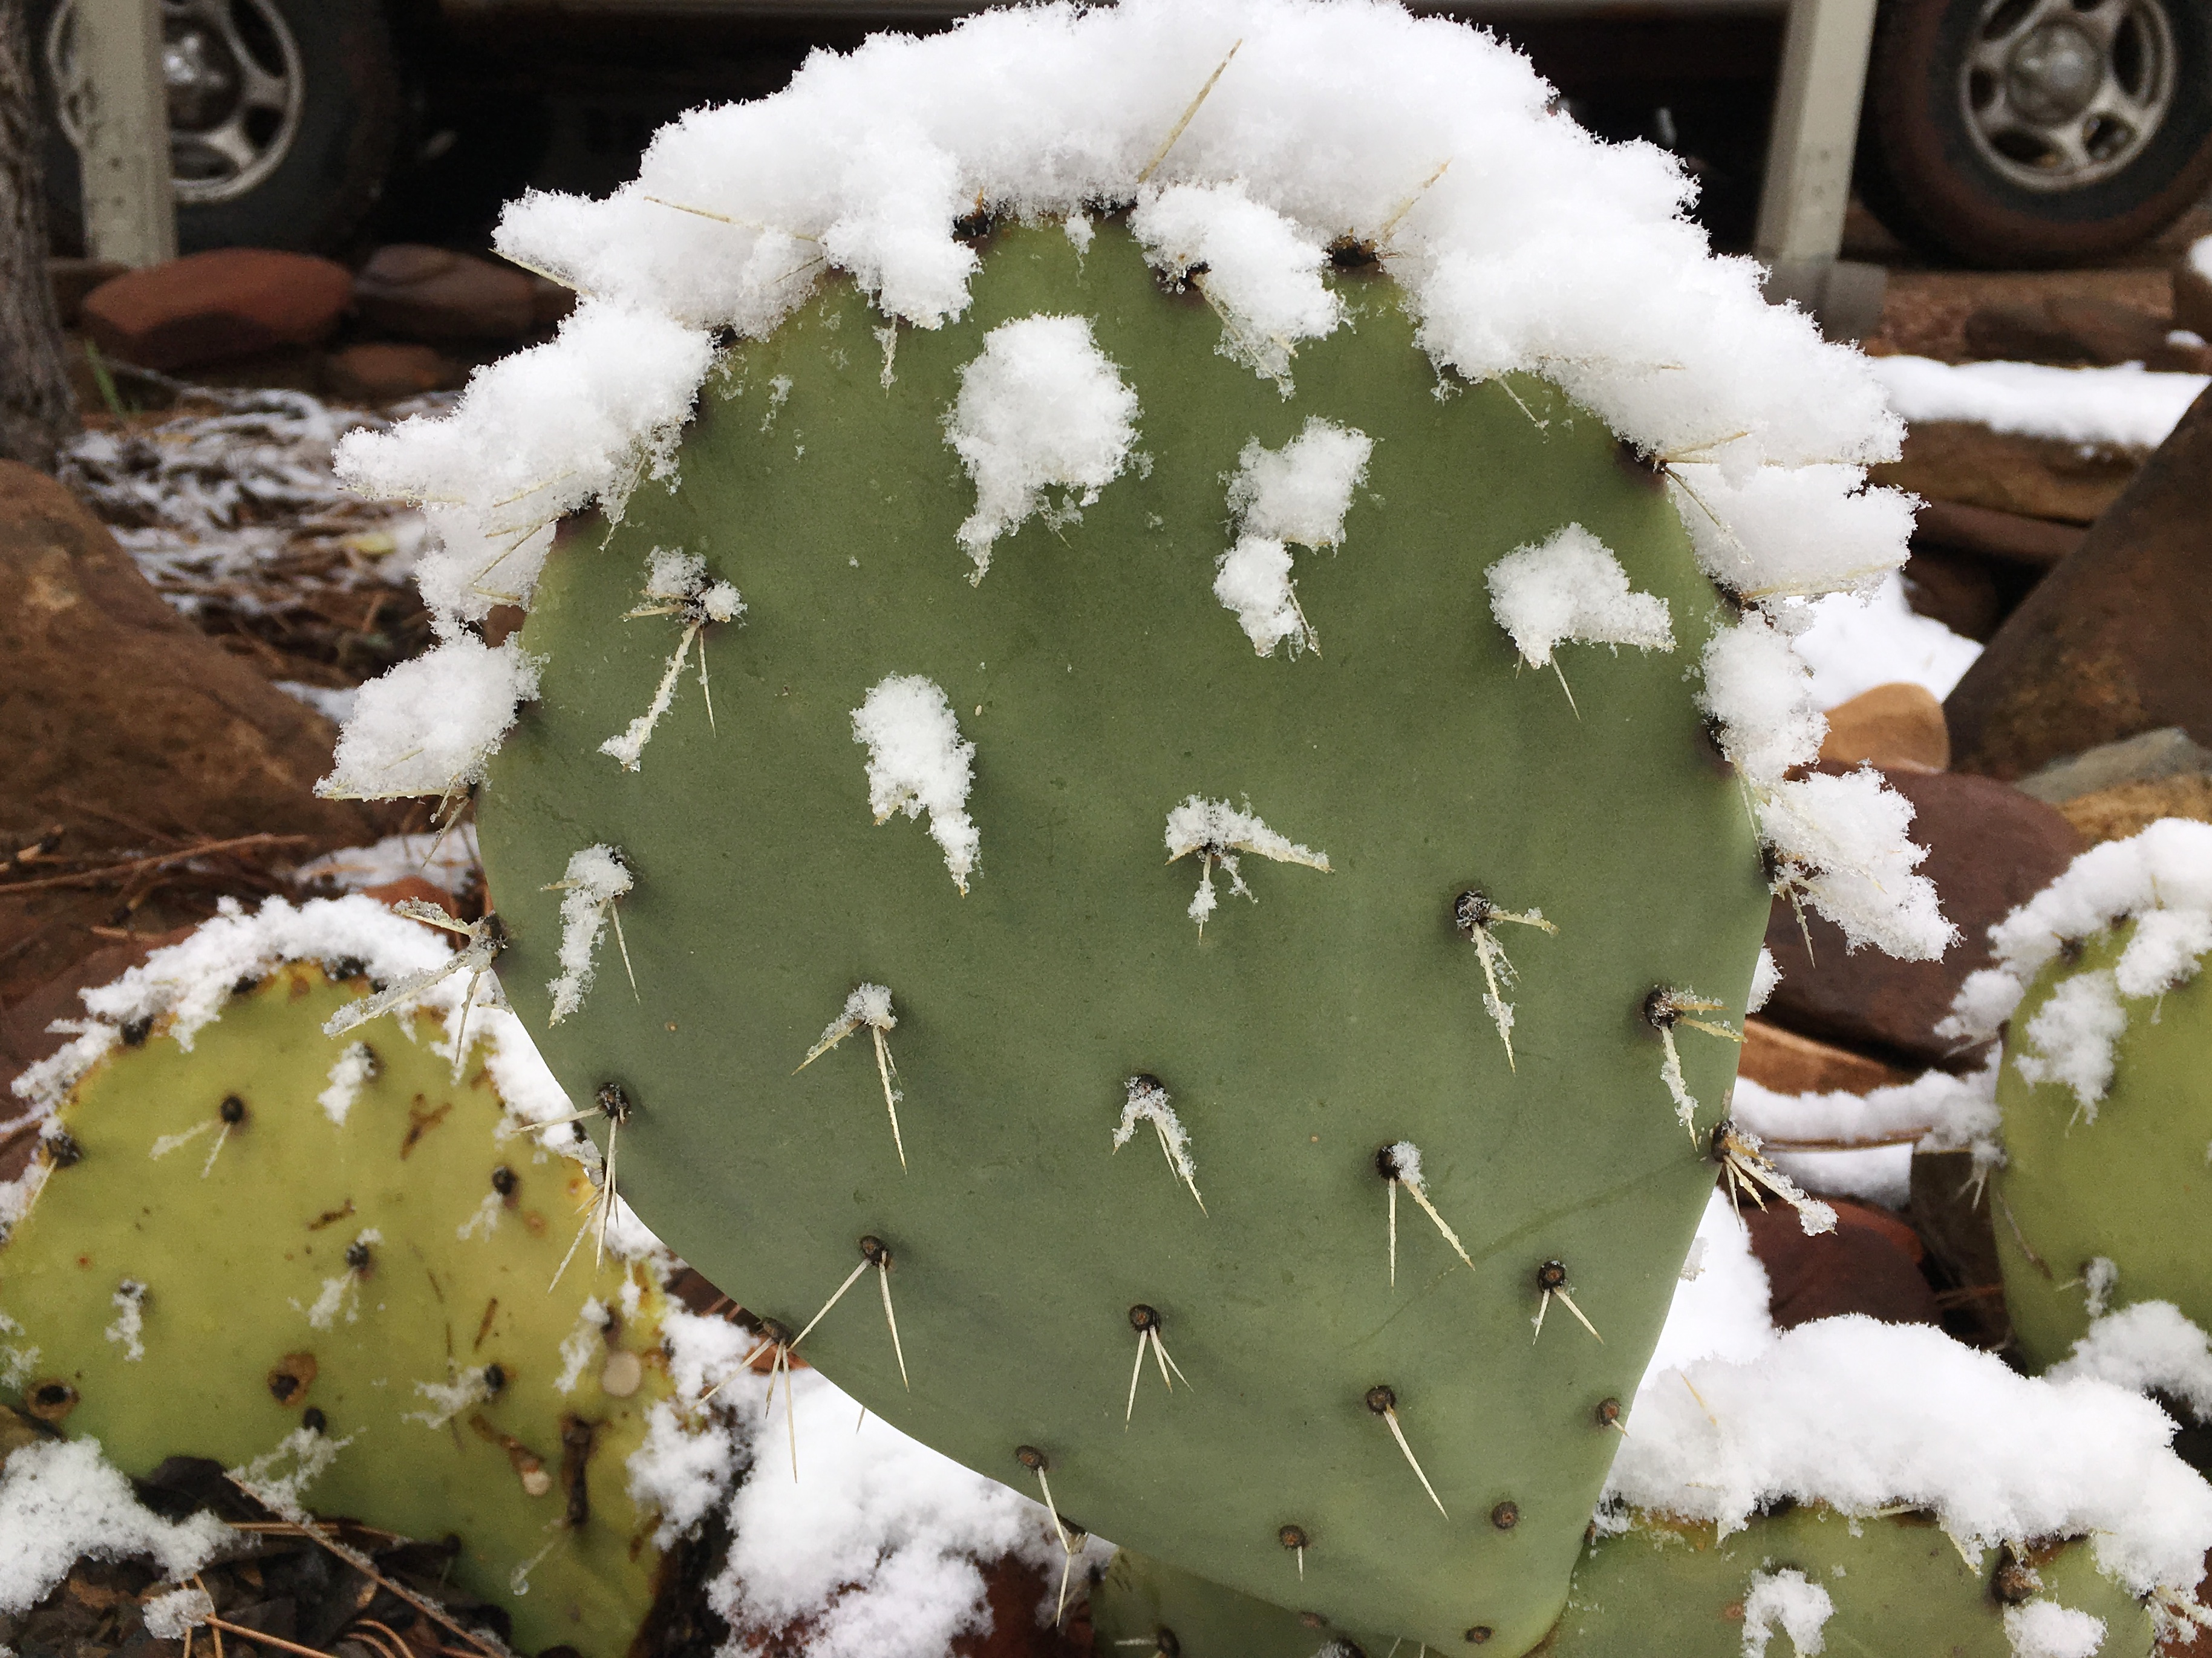
snow, cactus, plant, flower, food, produce, botany, flowering plant, land plant, hedgehog cactus, nopal